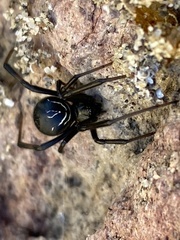
Species: Lactrodectus_hesperus